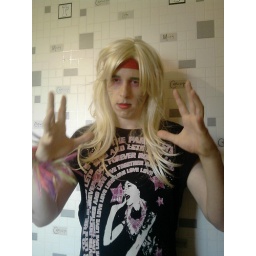
And its this big, no not my cock, but the invisible fish I found swimming in my bath.